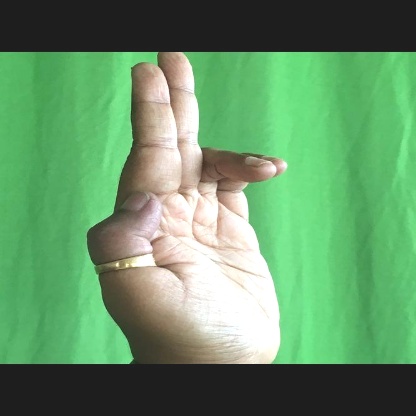
Mudra: Ardhapathaka